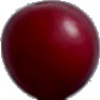
Label: Cherry Wax Red 1